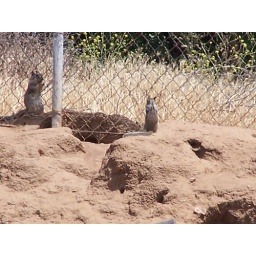
This sweet ground squrrils live in my back property there are alot of them and cute babies